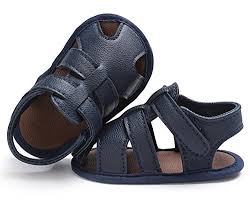
Waste category: shoes